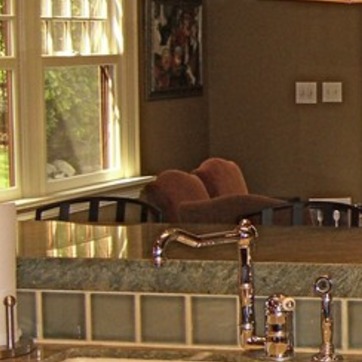
Material: fabric